Eastern Himalayas

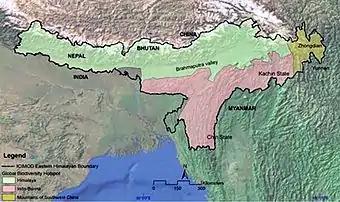
A political/geographical representation of the Eastern Himalayas. Image credits: <a href="http%3A//www.icimod.org/%3Fq%3D3598">ICIMOD

The Eastern Himalayas extend from eastern Nepal across Northeast India, Bhutan, the Tibet Autonomous Region to Yunnan in China and northern Myanmar. The climate of this region is influenced by the monsoon of South Asia from June to September. It is a biodiversity hotspot, with notable biocultural diversity.